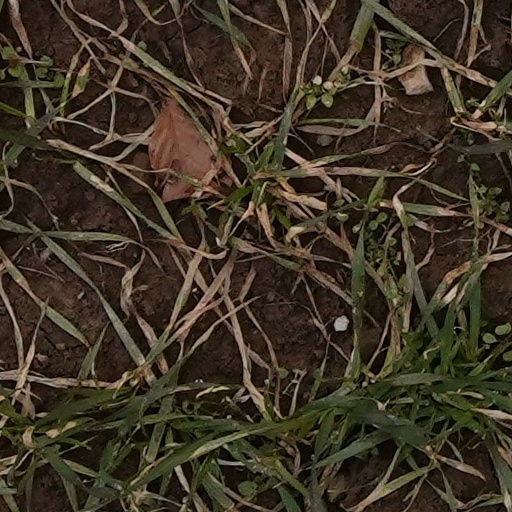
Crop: wheat